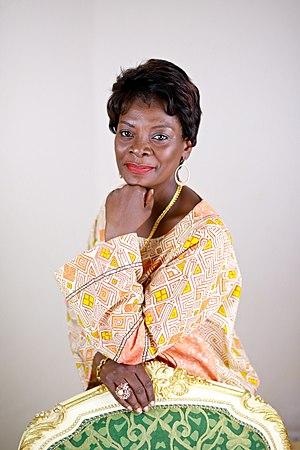
Photo officielle
Sika Kaboré, née Adjoavi Sika Vovor le 20 octobre 1959 à Lomé, est l'épouse de Roch Marc Christian Kaboré, président du Burkina Faso.